Career of Virat Kohli

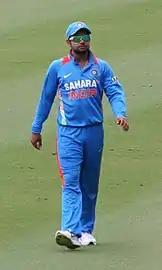

When India toured the West Indies in June–July 2011, they selected a largely inexperienced squad, resting Tendulkar while others such as Gambhir and Sehwag missed out due to injuries. Kohli was one of three uncapped players in the Test squad. Kohli made his Test debut at Kingston in the first match of the Test series that followed. He batted at 5th position and was dismissed on scores of 4 and 15, caught behind off the bowling of Fidel Edwards in both innings. India went on to win the Test series 1–0 but Kohli amassed just 76 runs from five innings, struggling against the short ball.